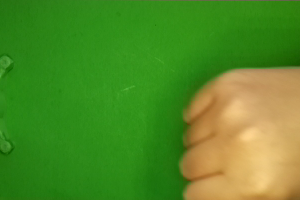
Label: rock